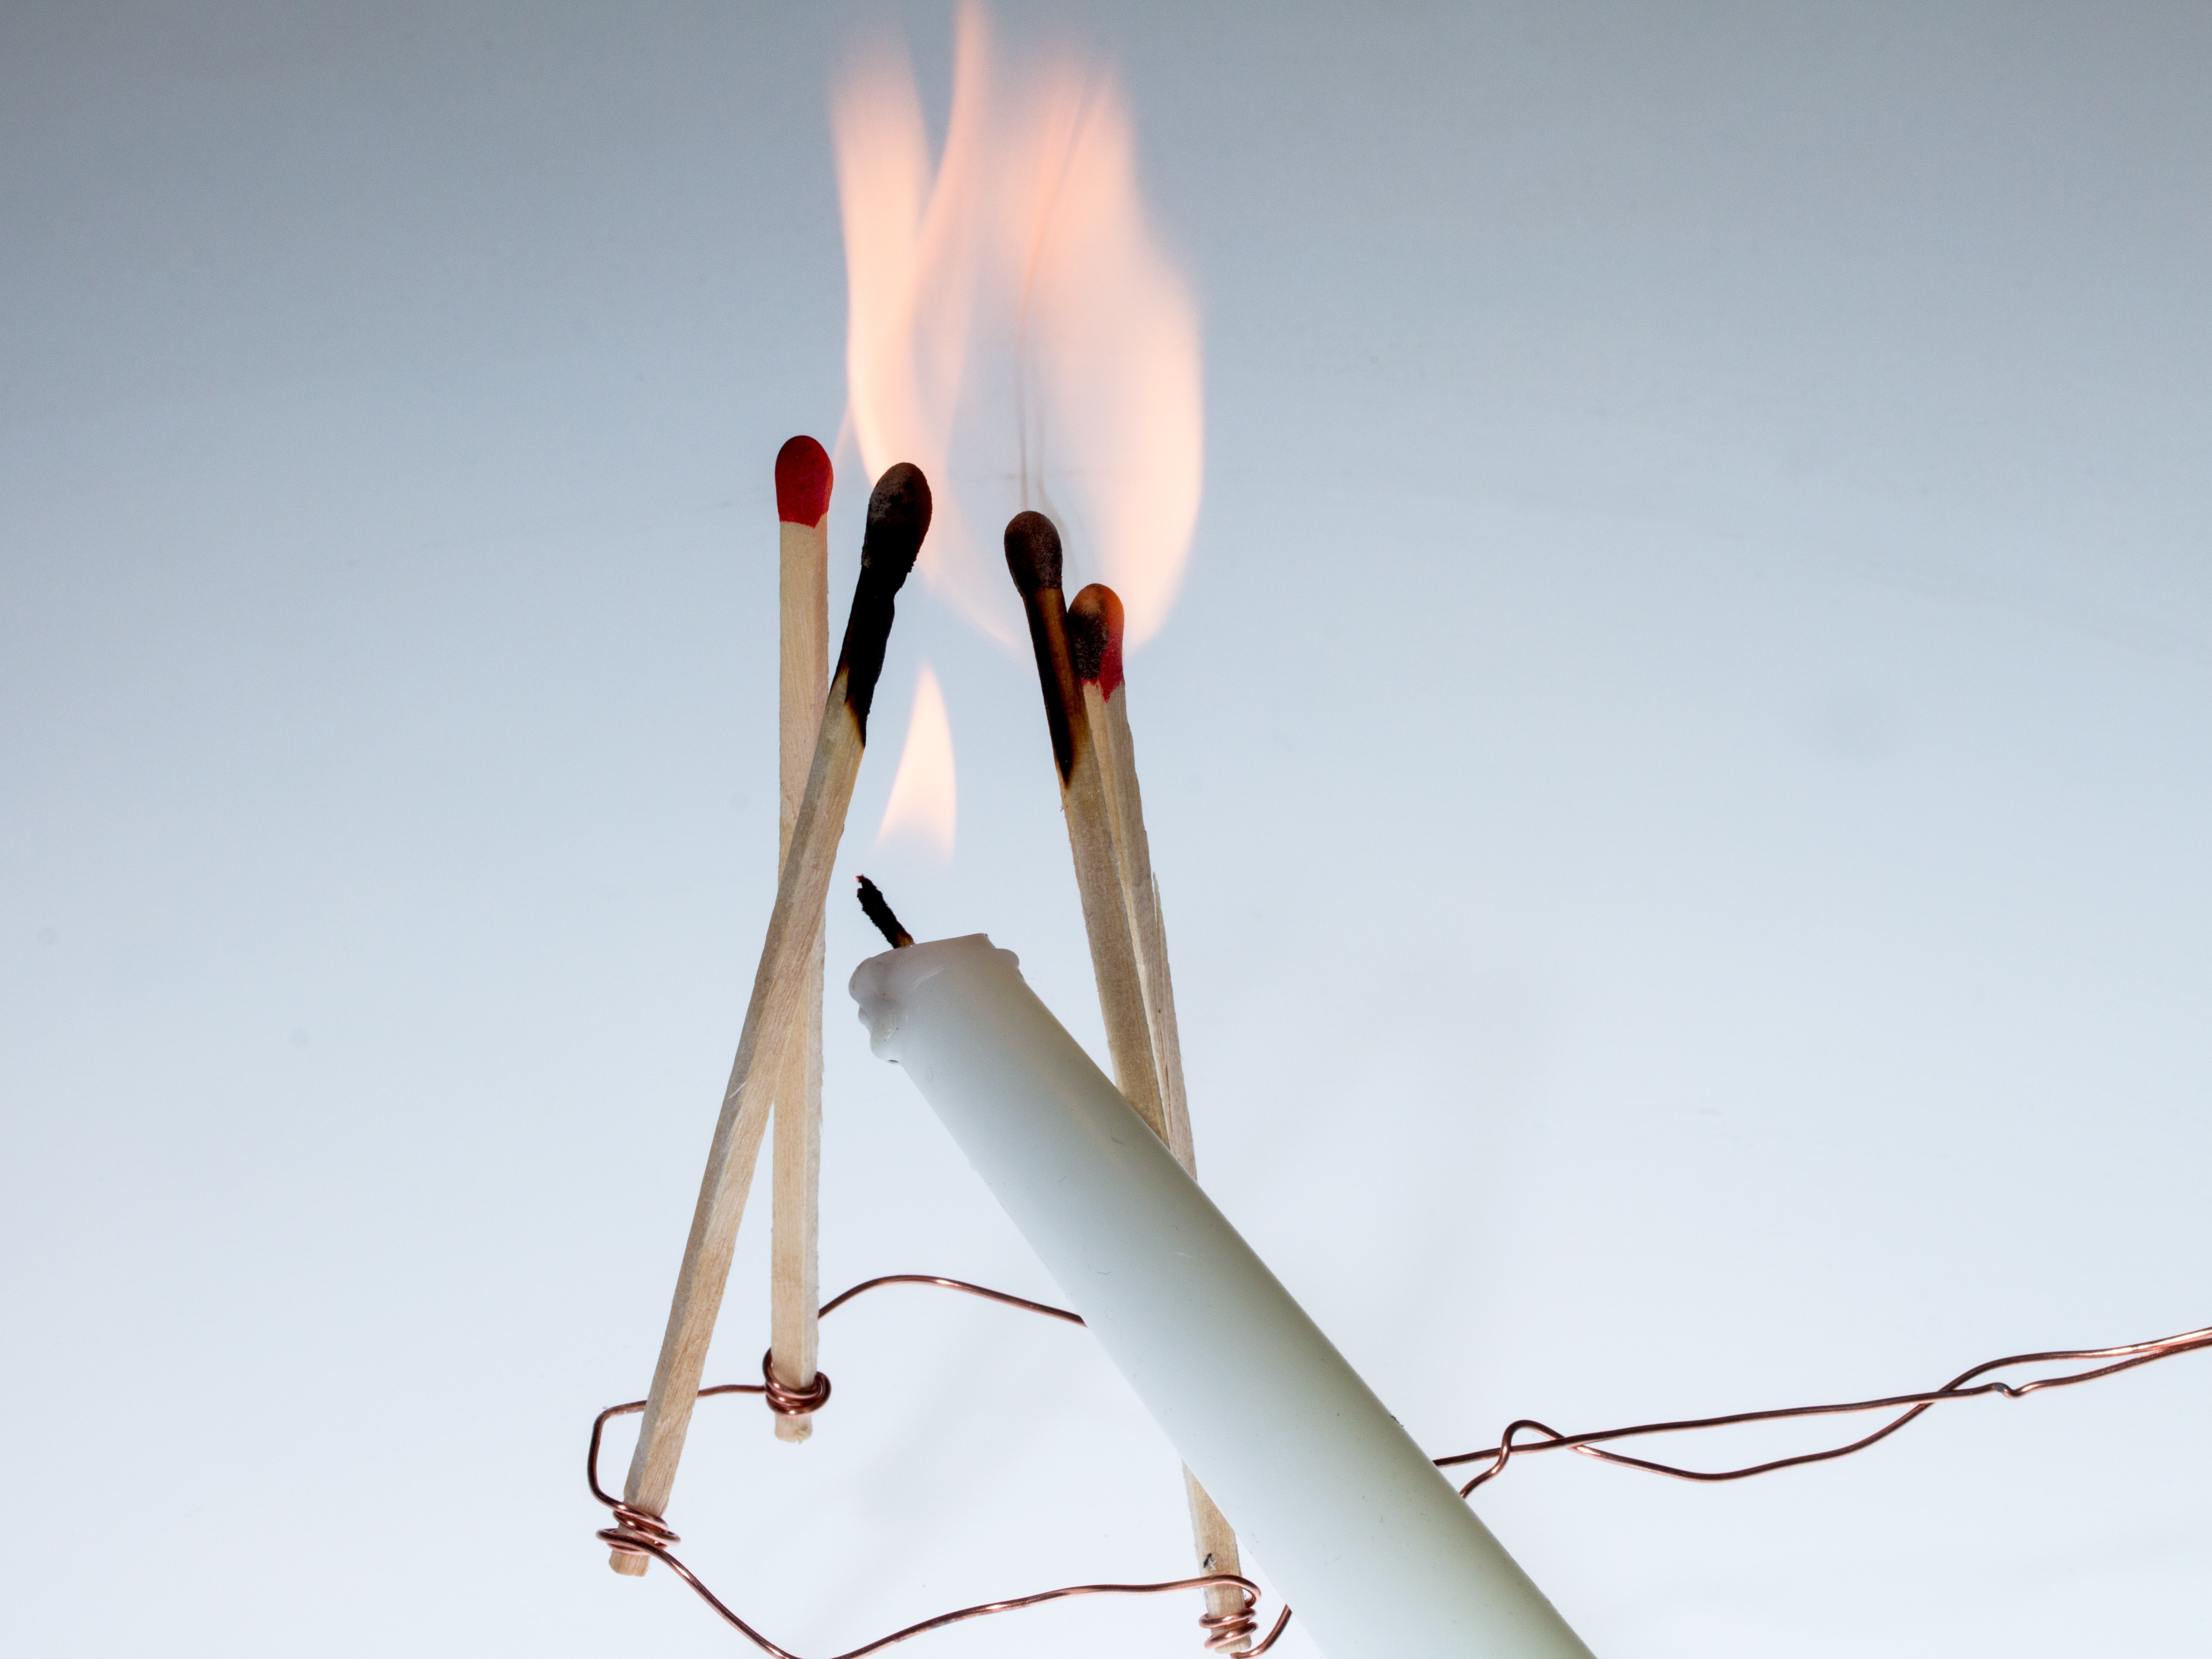
branch, light, line, flame, fire, lighting, twig, sticks, matches, ignition, burning down